Inuit clothing

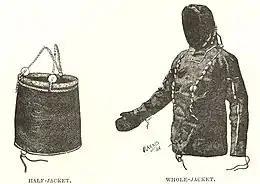
Refer to caption

Parkas for women are called and have large pouches called for carrying infants. Textile scholar Dorothy Burnham described the construction of the as an "engineering feat." Numerous regional variations of the exist, but the hem is typically left longer and cut into rounded apron-like flaps, which are called in the front and in the back. The infant rests against the mother's bare back inside the pouch, providing intimate skin to skin contact. A belt called a is cinched around the mother's waist on the outside of the , supporting the infant without restraining it. At rest, the infant usually sits upright with legs bent, although standing up inside the is possible. The roomy garment can accommodate the child being moved to the front to breastfeed or eliminate urine and faeces, and can be reversed to allow the child to sit facing the mother to play. In the past, the would be made smaller and narrower for widows or women past their childbearing years, who no longer needed to carry children.